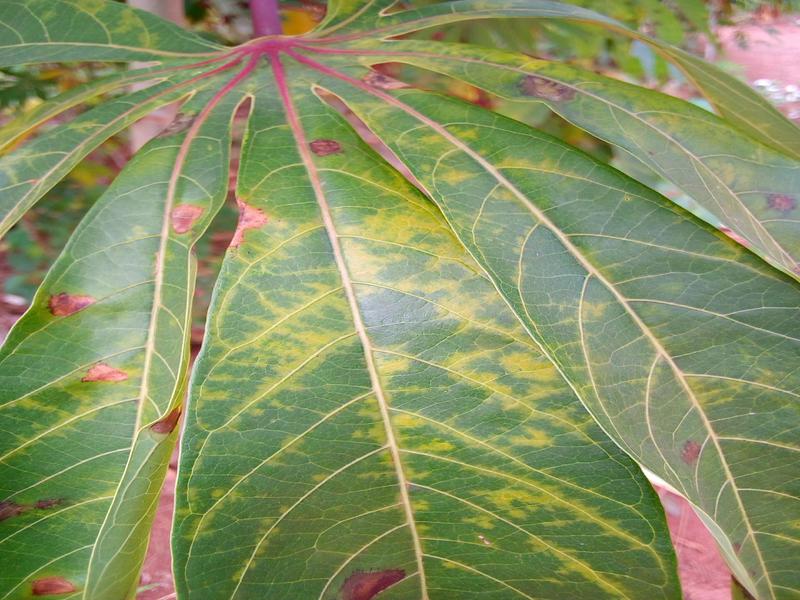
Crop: cassava
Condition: brown_streak_disease